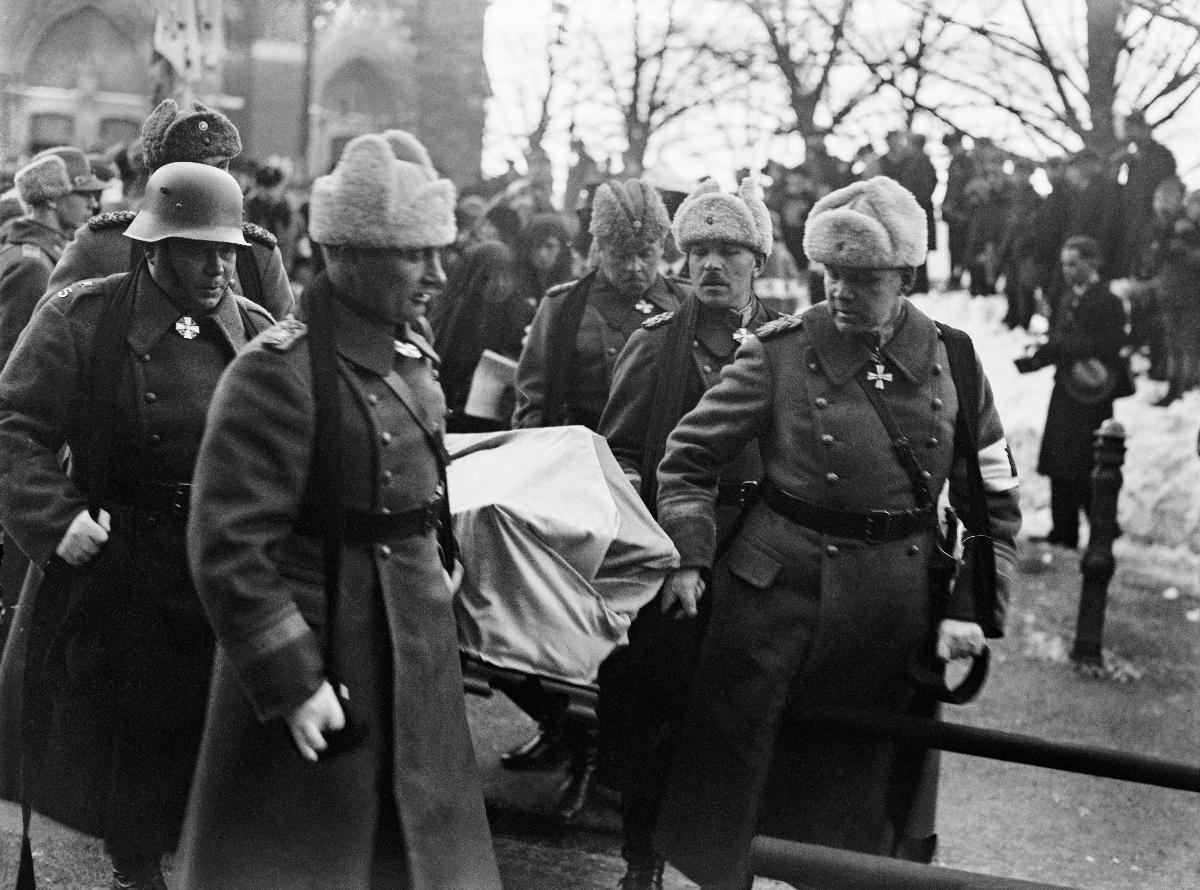
Akseli Gallen-Kallelan hautajaiset
Akseli Gallen-Kallelas begravning; The funeral of Akseli Gallen-Kallela
sisällön kuvaus: Taidemaalari Akseli Gallen-Kallelan hautajaiset Helsingissä 19.3.1931. Arkkua kannetaan Johanneksen kirkosta. content description: Finnish painter Akseli Gallen-Kallela's funeral in Helsinki 19.3.1931. innehållsbeskrivning: Konstnär Akseli Gallen-Kallelas begravning i Helsingfors 19.3.1931. Kistan bärs från Johanneskyrkan.
Kuvaaja: Sundström, Hugo, kuvaaja
Vuosi: 1931
Paikka: Suomi, Uusimaa, Helsinki
Aiheet: taidemaalarit; hautajaiset; siunaaminen; hautajaissaattueet; HBL; painters (visual artists); funerals; blessing (activity); artists; painters; funeral; service; funeral procession; målare (konstnärer); jordfästningar; välsignande; konstnärer; bildkonstnärer; begravning; jordfästning; välsignelse; procession; tåg